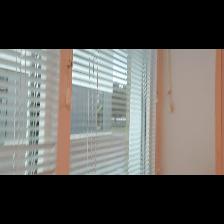
Label: NonHuman